Pedra do Sal

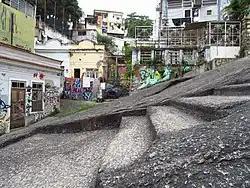
Street in Pedra do Sal

Pedra do Sal (English: "Rock of Salt") is a historic and religious site in Rio de Janeiro, in the neighborhood of Saúde. The site was originally a quilombo village. An association group still lives there, formally known as the Community Descendents of the Quilombos of Pedra do Sal (Portuguese: "Comunidade Remanescentes de Quilombos da Pedra do Sal"). The site was recognised in 1984 by INEPAC, the Institute for State Cultural Heritage ("Instituto Estadual do Patrimônio Cultural").